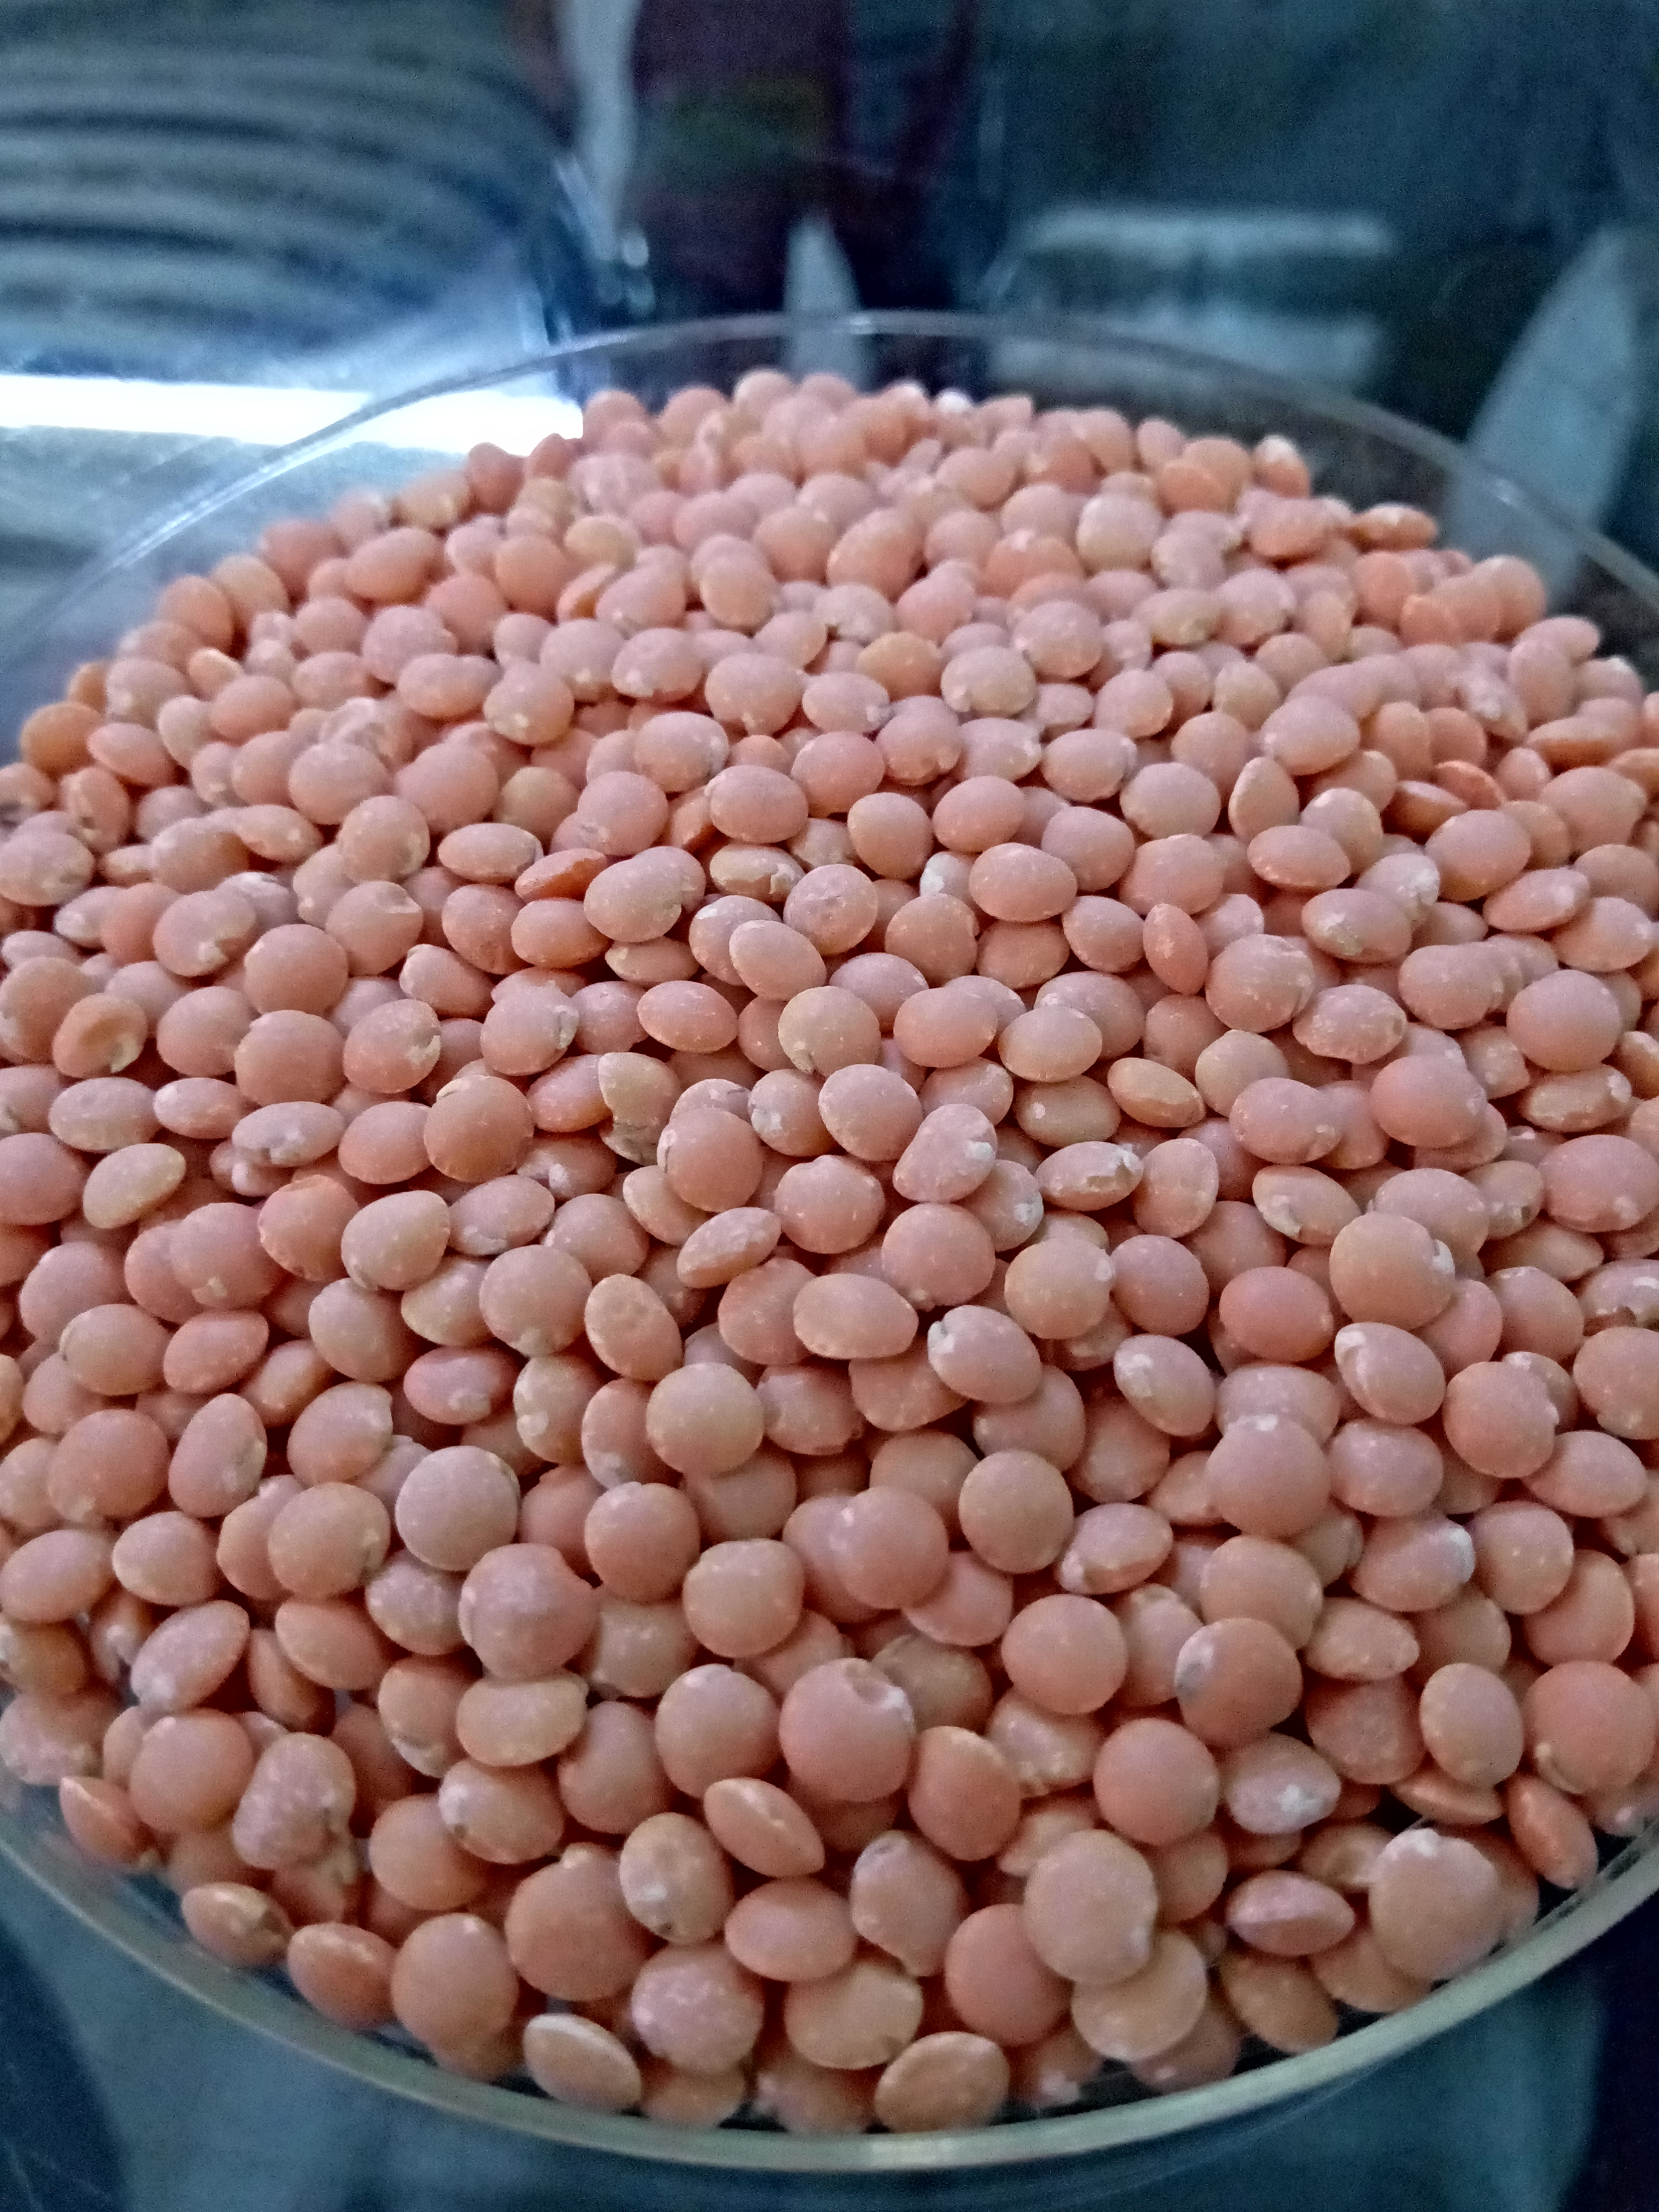
Rice seed variety: Unknown